United Nations Security Council Resolution 2067

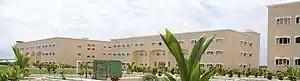
Mogadishu University

United Nations Security Council Resolution 2067 was unanimously adopted on 18 September 2012.